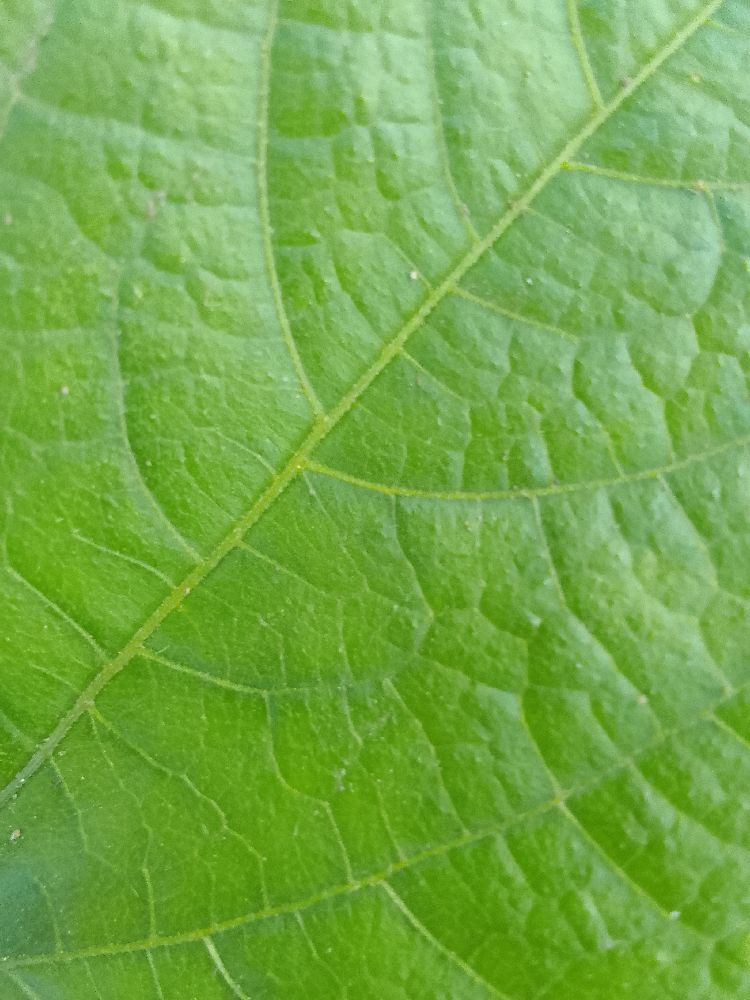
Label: healthy